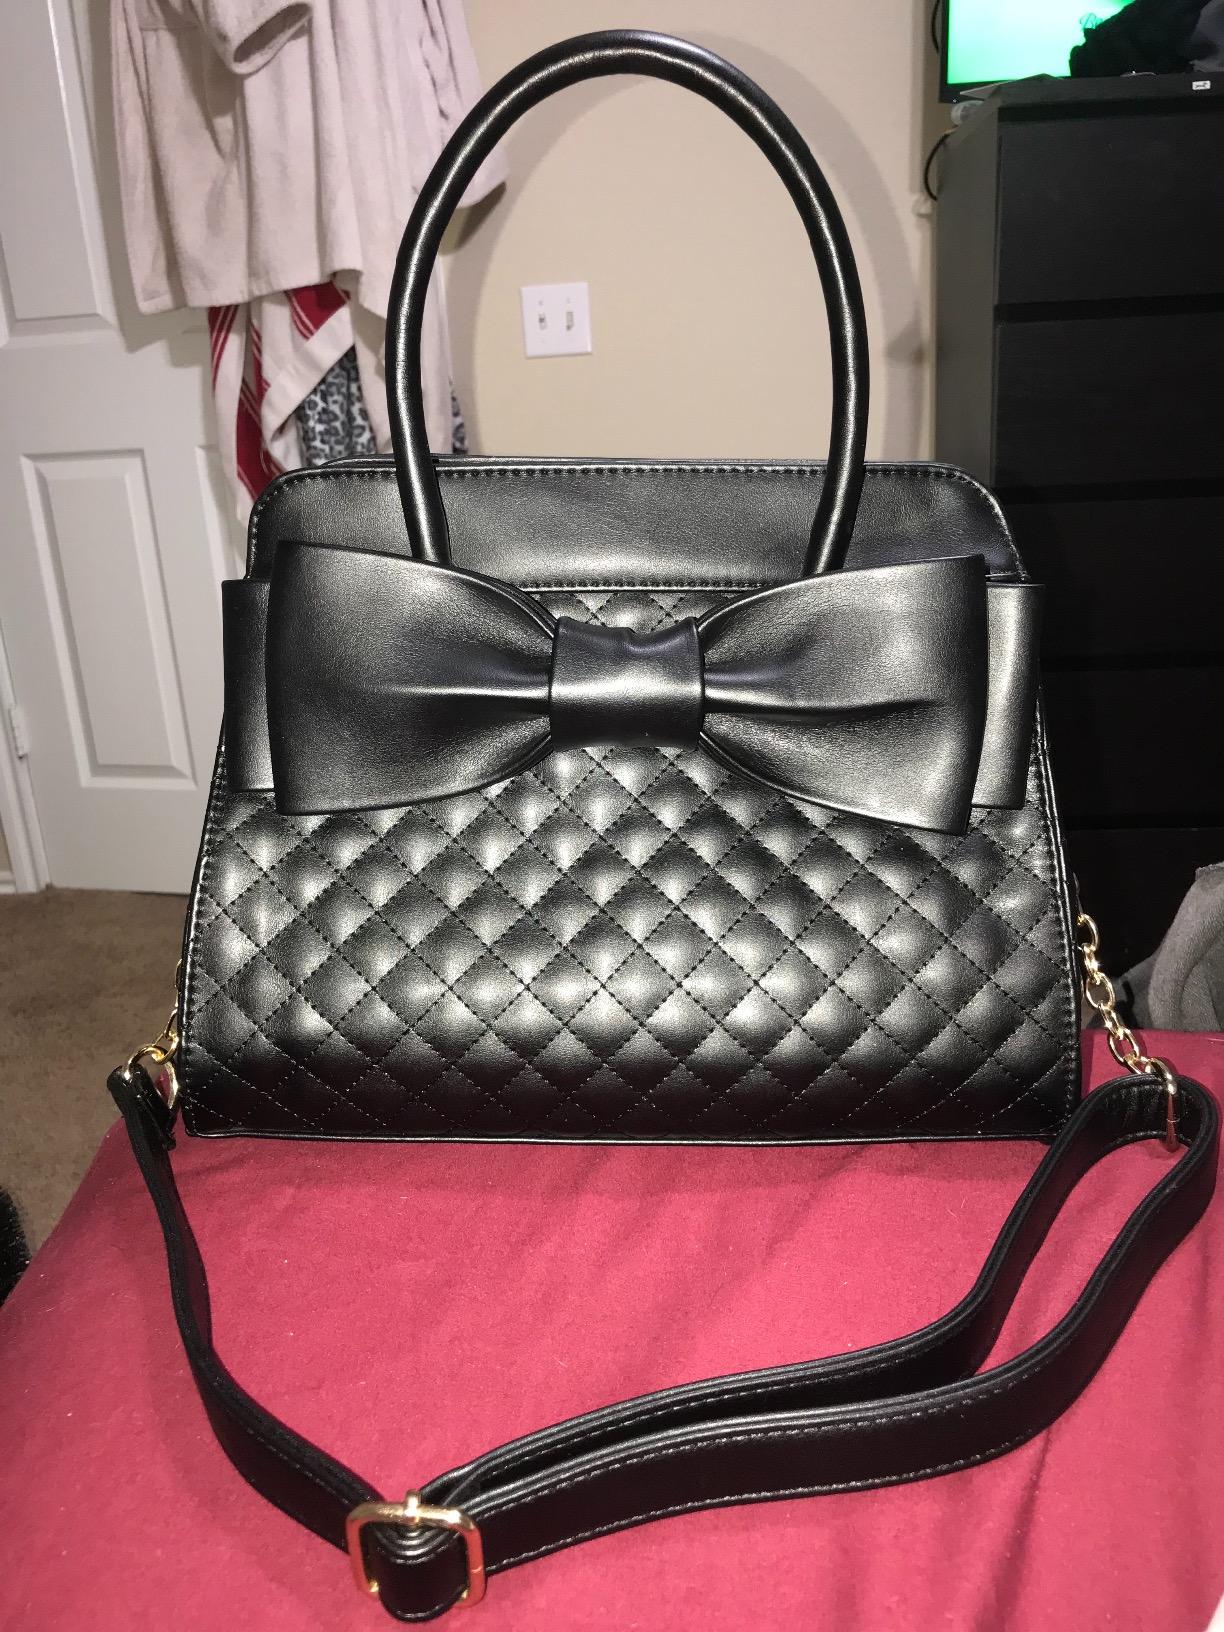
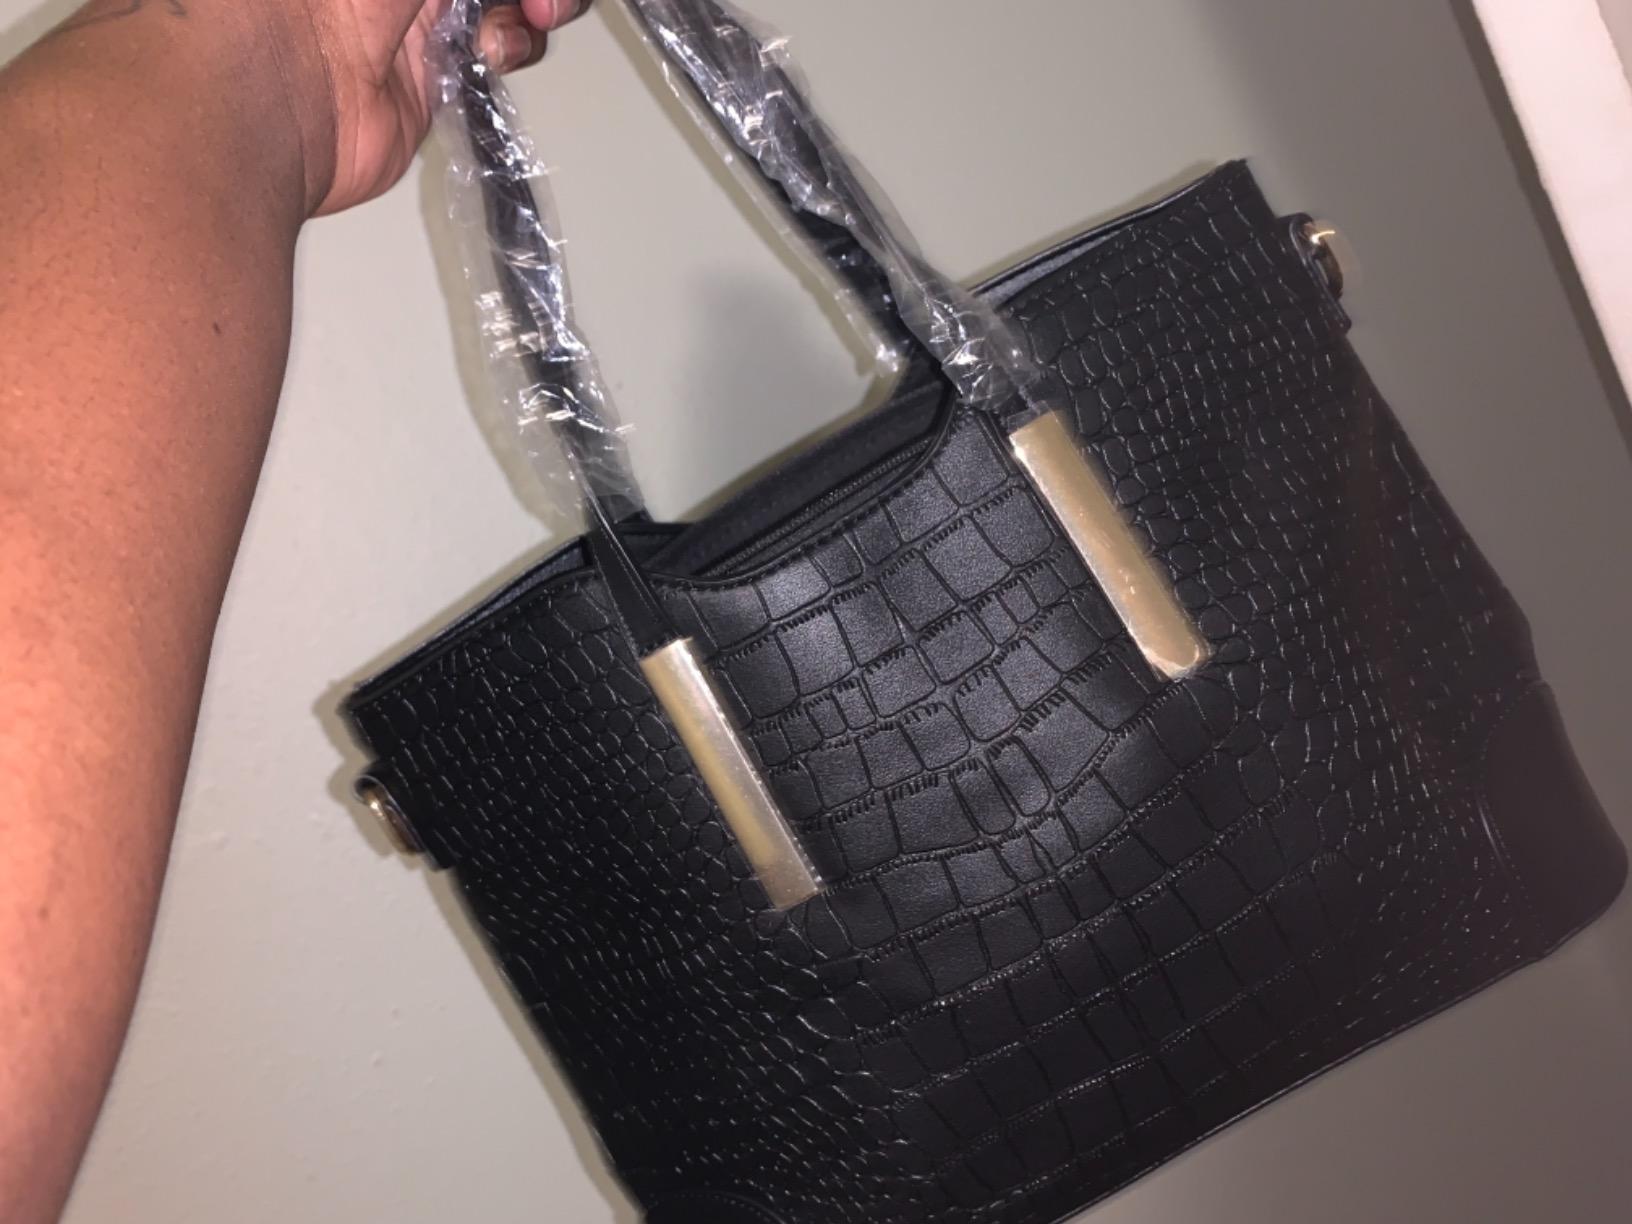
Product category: accessories_handbag
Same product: no